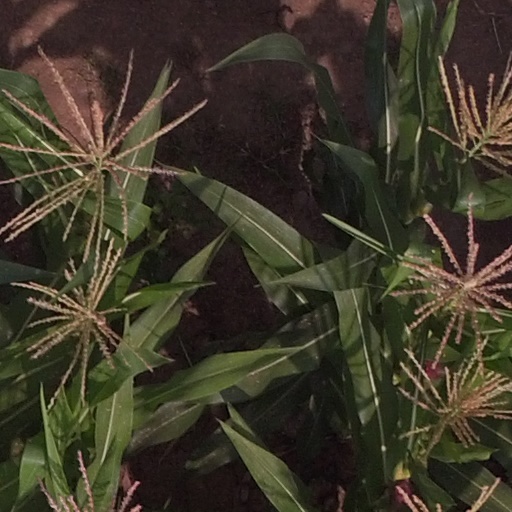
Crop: maize; corn